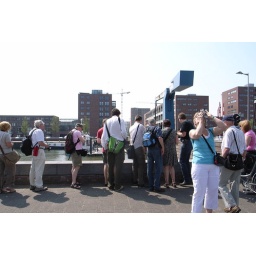
Apparently some fish(!) were swimming in the water below :)